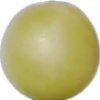
Label: Grape White 2